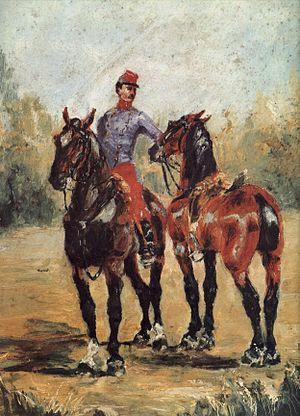
Avant l'apparition de l'automobile et du char de combat, le terme de cavalerie française désignait l'ensemble des régiments ou escadrons de cavaliers de l'armée française - la cavalerie constituant l'une des branches des Armes à cheval. Après sa mécanisation dans l'entre-deux-guerres et l'apparition de l'arme blindée cavalerie, le terme est utilisé pour désigner les unités mécanisées équipées de chars, d'automitrailleuses ou d'autres véhicules blindés - du type « VAB », « VBL », « ERC-90 Sagaie » ou « AMX-10 RC » à l'époque contemporaine - qui ont repris les missions, titres et traditions des régiments autrefois montés. La cavalerie est l'une des plus anciennes composantes de l'armée de terre française aux côtés d'autres « armes » que sont l'artillerie et l'infanterie.